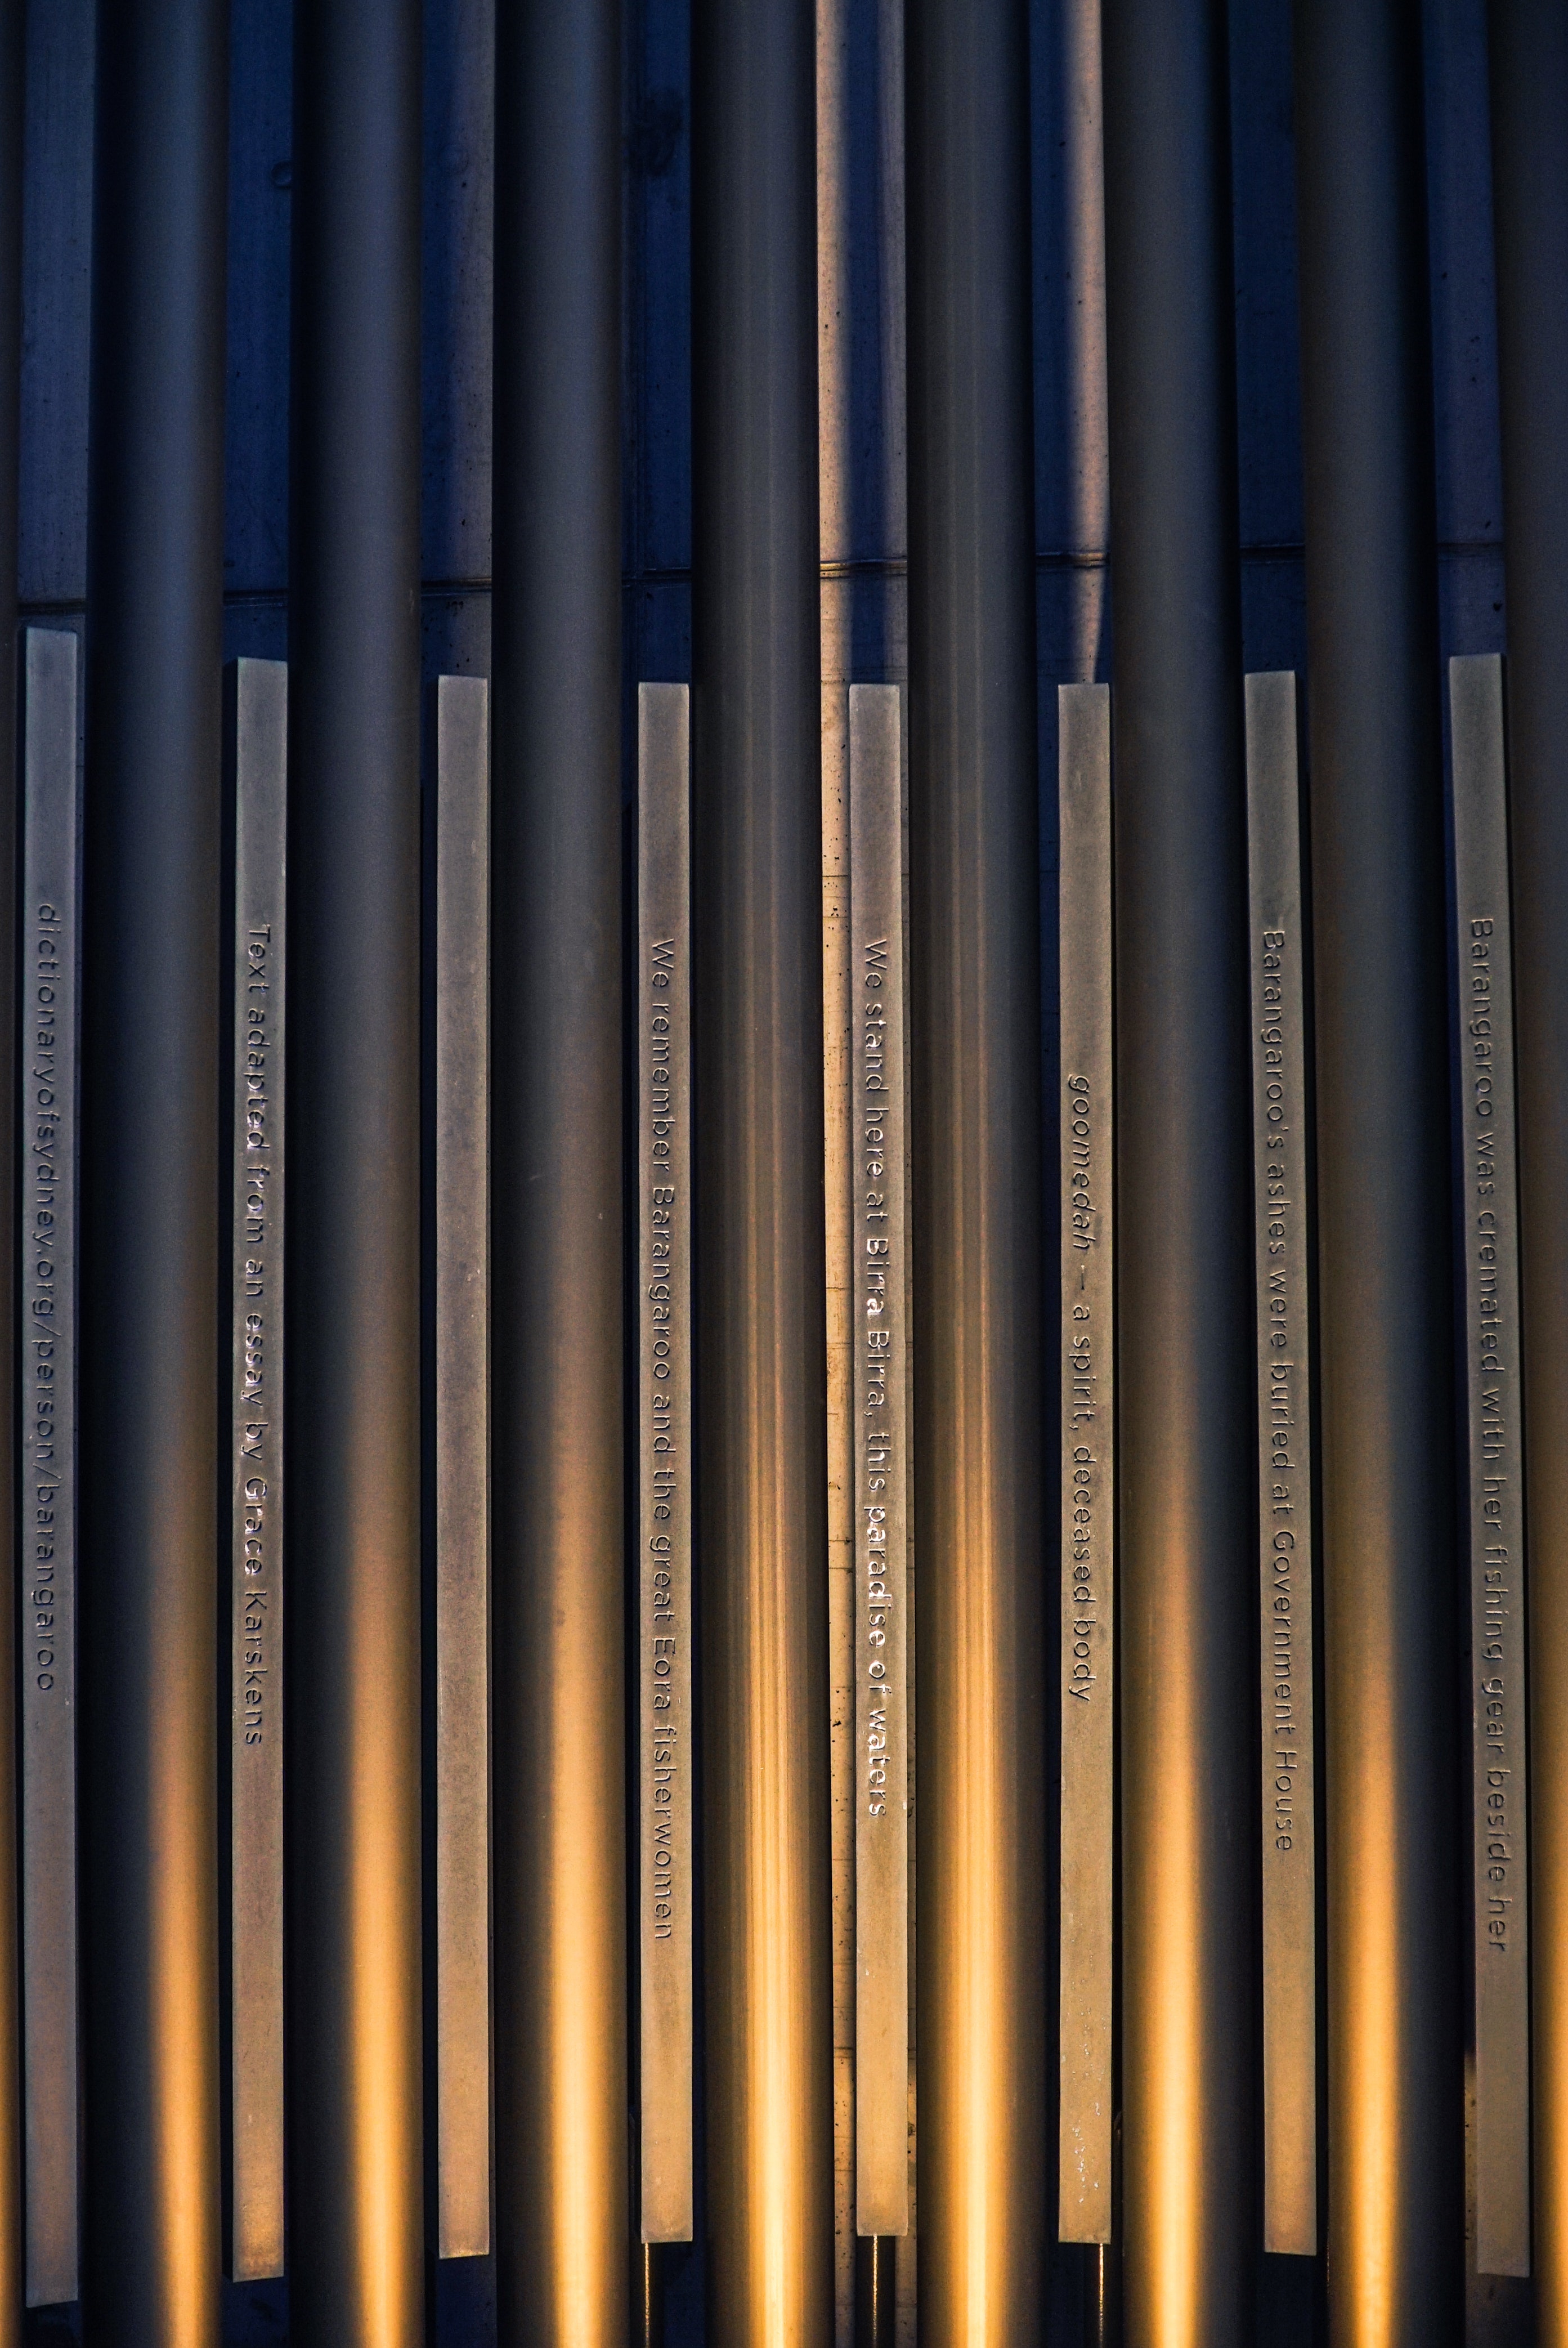
light, line, architecture, shadow, column